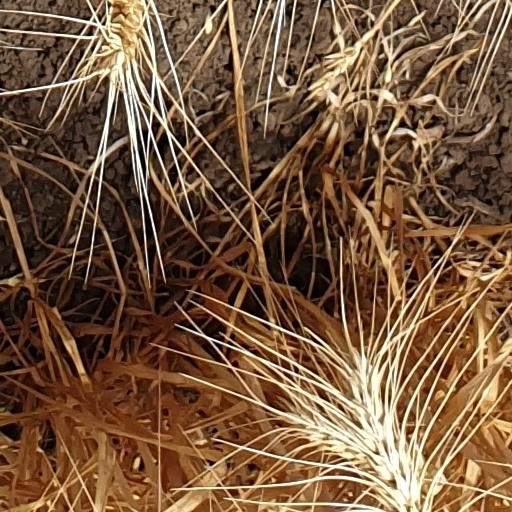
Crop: wheat